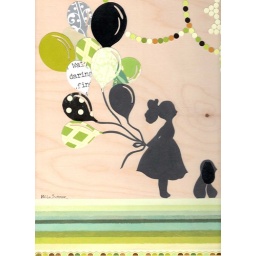
Handmade silhouette of little girl and puppy in the sun using paper and paint chips